Kuttawa, Kentucky

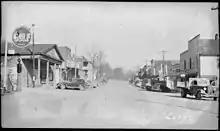
Kuttawa in 1939

Former Ohio governor Charles Anderson founded the town on land he purchased in 1866. Originally spelled "Cuttawa" and "Kittawa", Kuttawa seems to have been the name of a Cherokee village near the site, whose meaning is a matter of dispute: it has been variously translated as "beautiful", "city in the woods", and "great wilderness". The city was formally incorporated by the state assembly in 1872, the same year it received its post office.